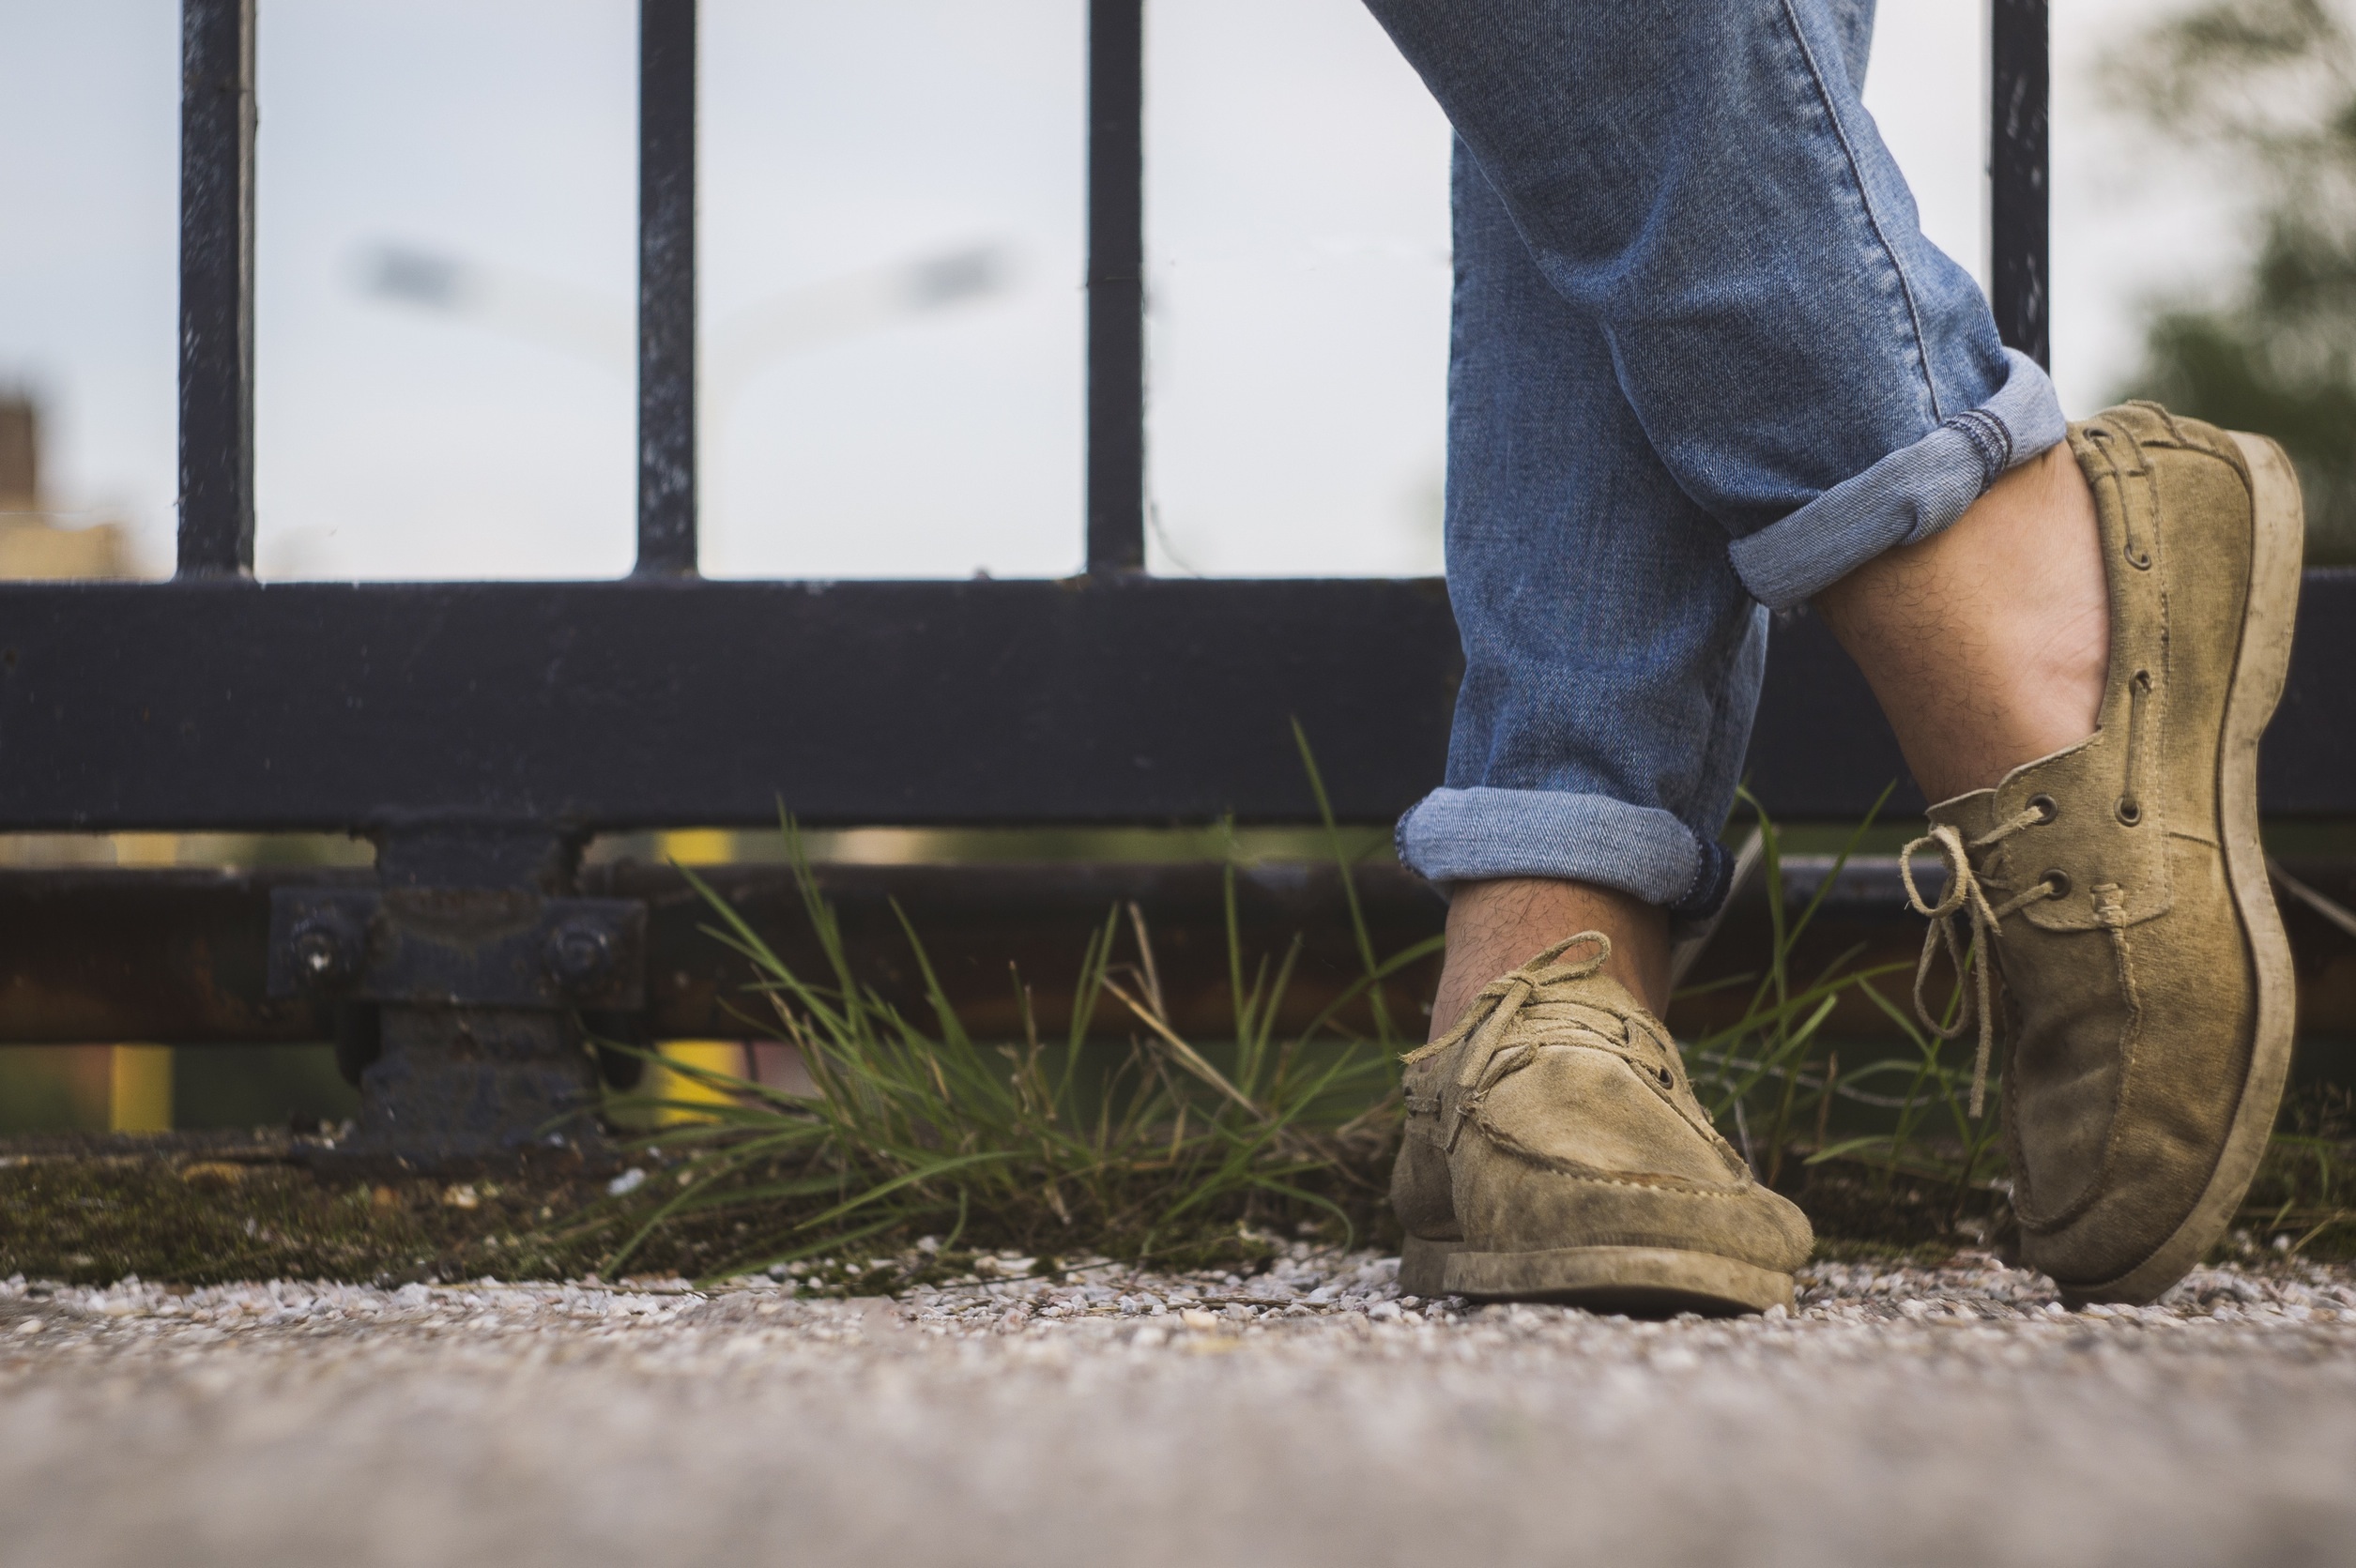
shoe, track, leg, jeans, spring, fashion, season, shoes, footwear, loafers